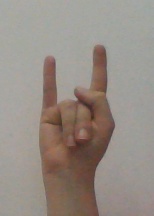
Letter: la